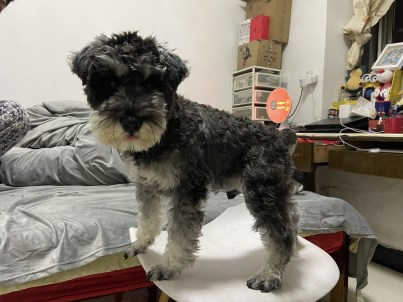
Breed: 2342-n000102-miniature_schnauzer